Eleanor Catton

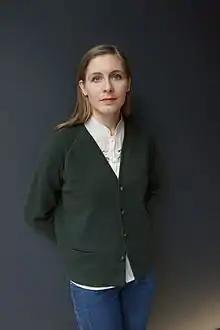
Eleanor Catton in 2012

Eleanor Catton (born 1985) is a New Zealand novelist and screenwriter. Born in Canada, Catton moved to New Zealand as a child and grew up in Christchurch. She completed a master's degree in creative writing at the International Institute of Modern Letters. Her award-winning debut novel, "The Rehearsal", written as her Master's thesis, was published in 2008, and has been adapted into a 2016 film of the same name. Her second novel, "The Luminaries", won the 2013 Booker Prize, making Catton the youngest author ever to win the prize (at age 28) and only the second New Zealander. It was subsequently adapted into a television miniseries, with Catton as screenwriter. In 2023, she was named on the "Granta" Best of Young British Novelists list.